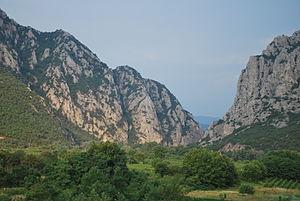
Marko Mrnjavčević était de jure le roi des Serbes de 1371 à 1395, tandis que de facto, il n'a régné que sur un territoire de la Macédoine occidentale centré autour de Prilep. Il est connu sous plusieurs noms, Prince Marko et Roi Marko, tous utilisés par la tradition orale des Slaves du sud, pour laquelle il est devenu un personnage important pendant l'occupation ottomane des Balkans.
La Macédoine du Nord, en forme longue la république de Macédoine du Nord, est un pays d'Europe du Sud situé dans la péninsule des Balkans.